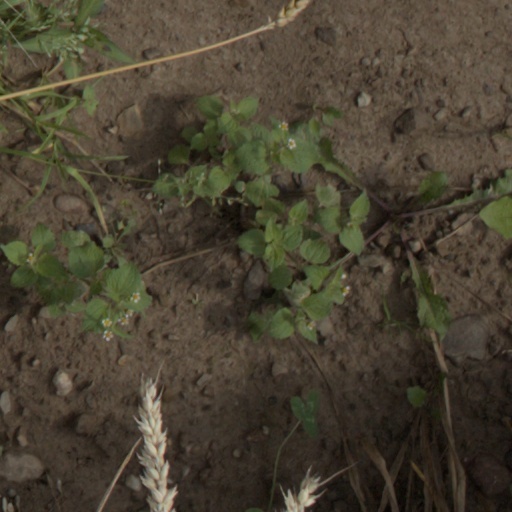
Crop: wheat